Max Chilton

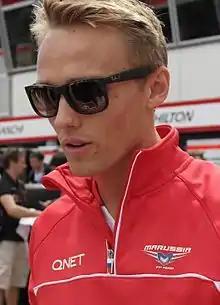
Chilton at the 2013 Monaco Grand Prix

Maximilian Alexander Chilton (born 21 April 1991) is a British former racing driver who competed in Formula One from to , and the IndyCar Series from 2016 to 2021.